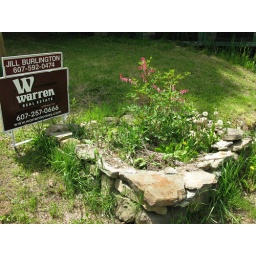
cute plants in front of the house